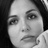
Emotion: neutral